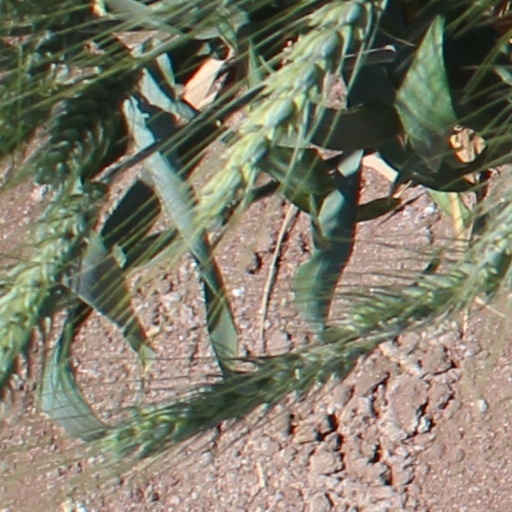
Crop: wheat